Jean-Louis Lefebvre de Cheverus

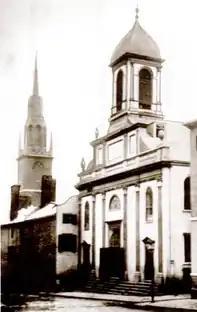
Church of the Holy Cross, Boston (1850s photo)

After arriving in Boston, Cheverus encountered strong anti-Catholic sentiments in all levels of society. He began working to change public attitudes toward Catholics and started preaching in public. His sermons were soon attracting many Protestant listeners. Archbishop John Carroll of Baltimore asked Cheverus to become pastor of St. Mary's Church in Philadelphia, but his congregants in Boston demanded that he remain there.